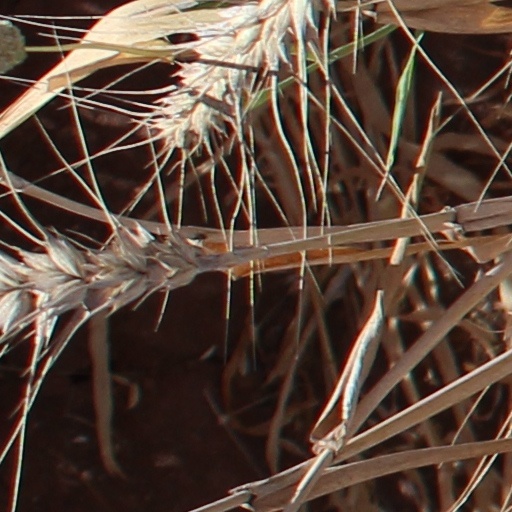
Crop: wheat